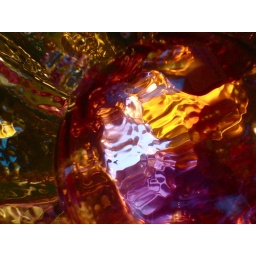
A colored glass ball in a copper bowl